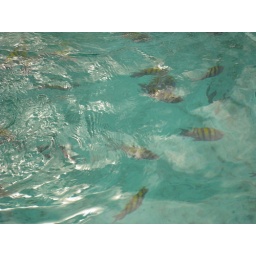
Taken from over the side of the glass bottom boat